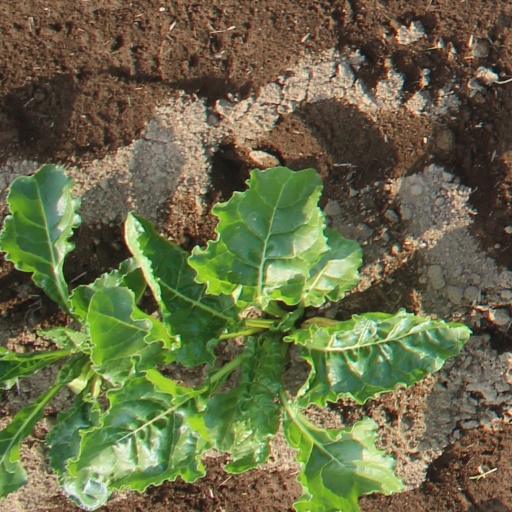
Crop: sugar beet